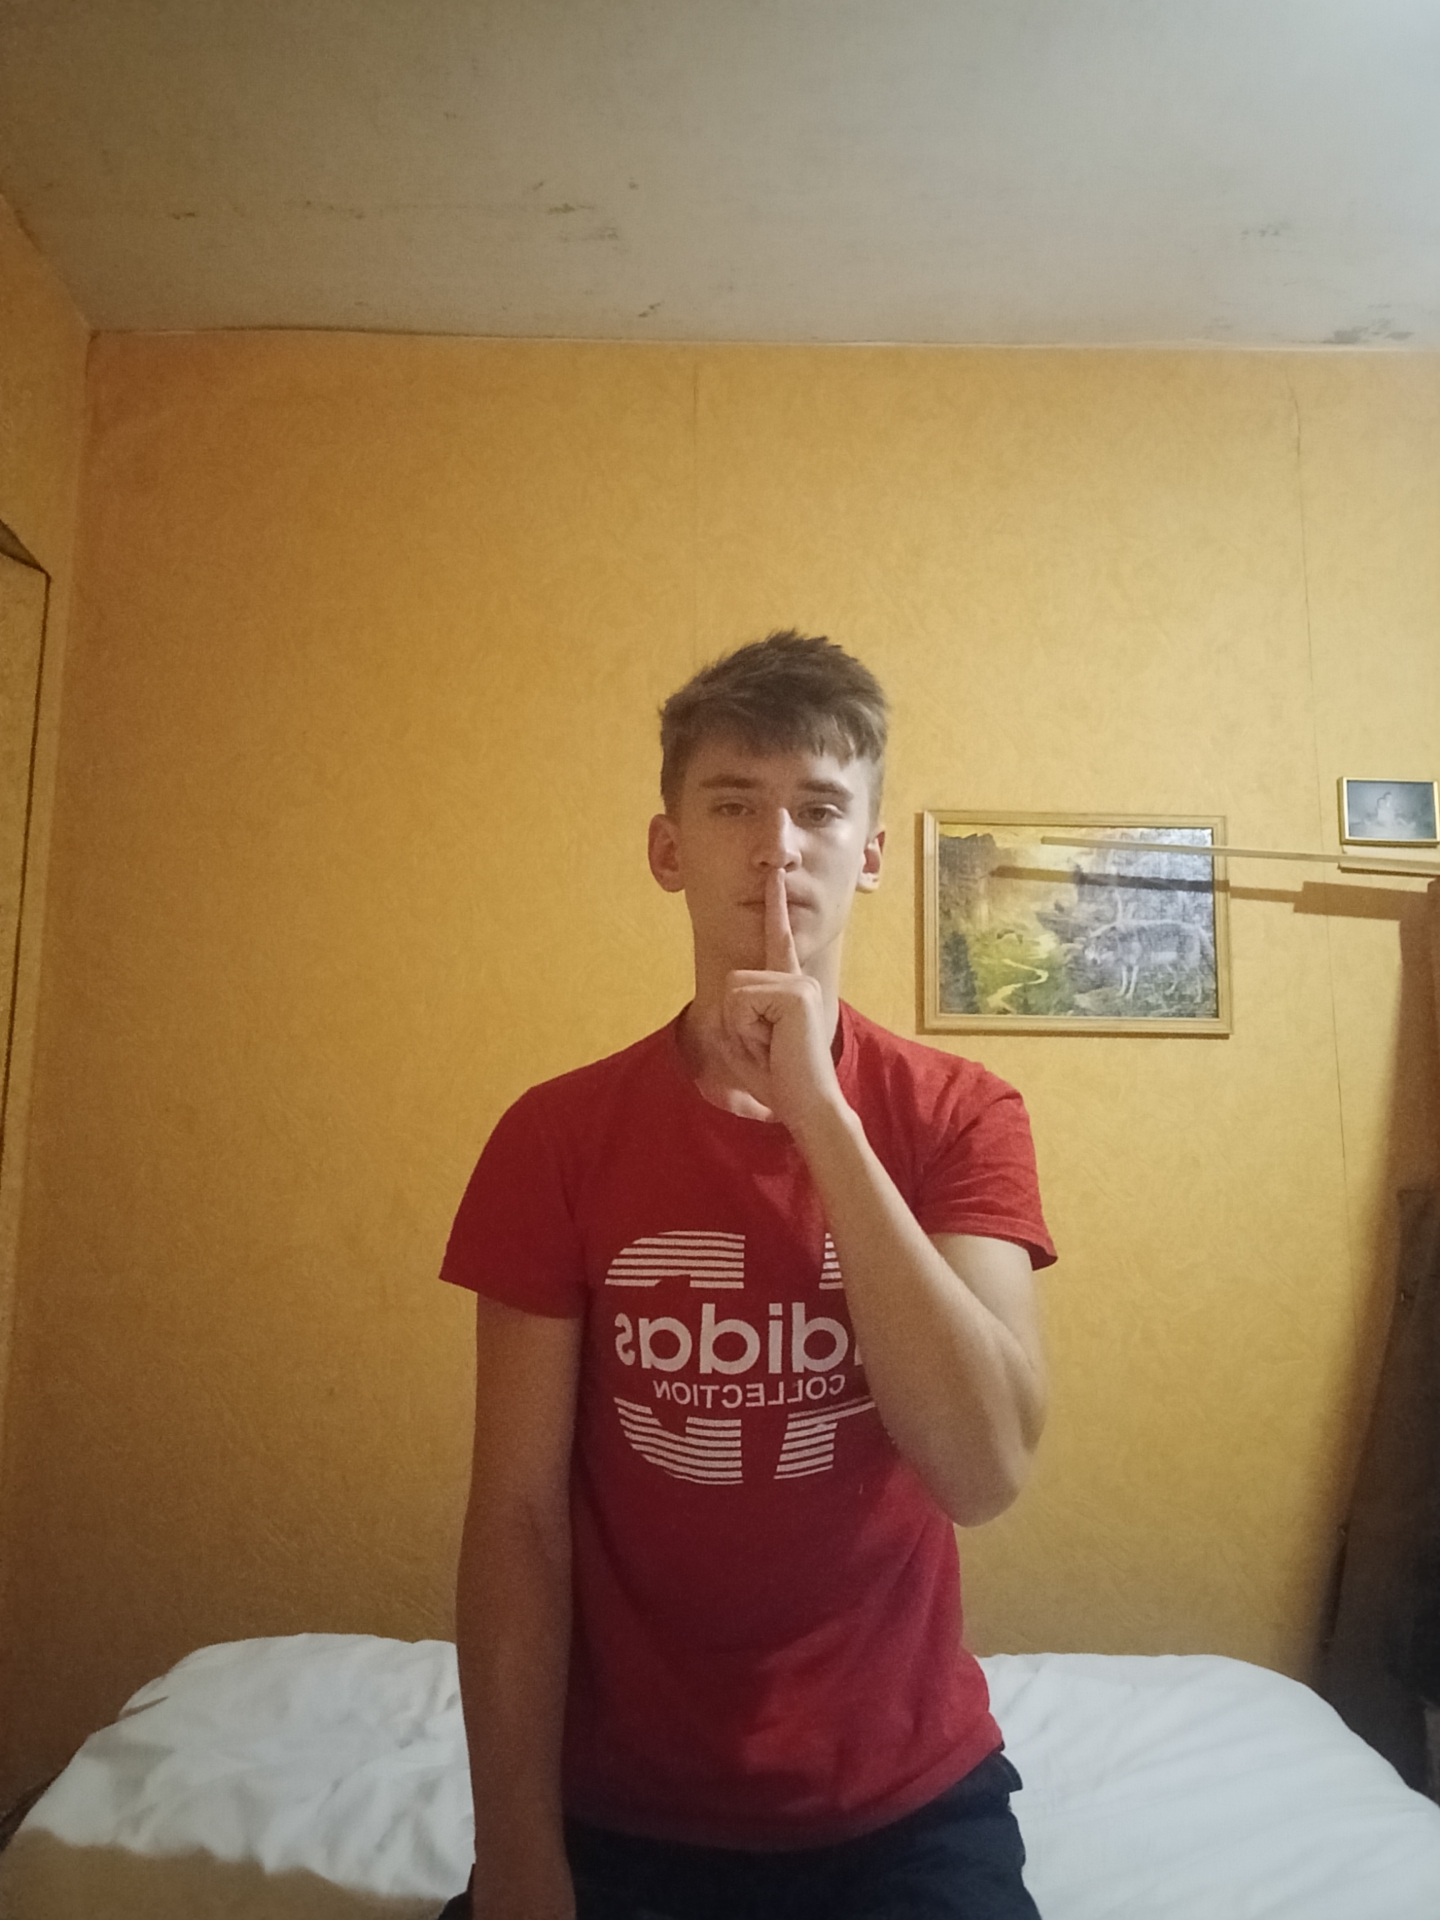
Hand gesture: mute